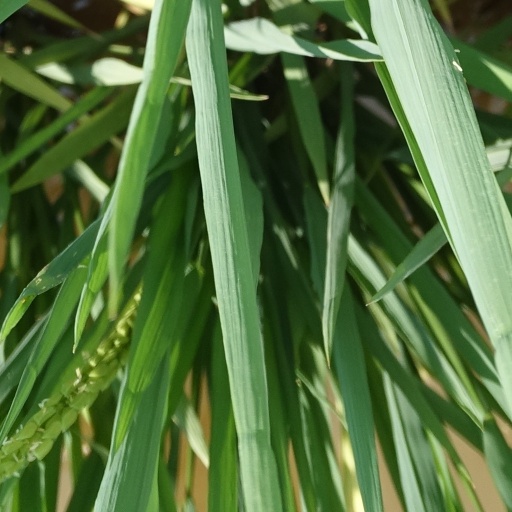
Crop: rice